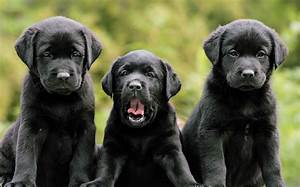
Label: dog